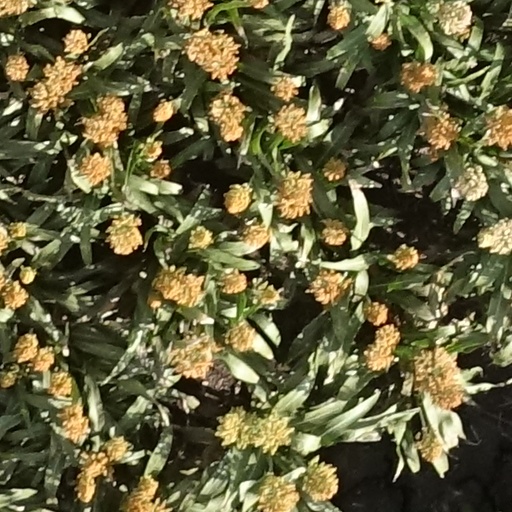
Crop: sorghum